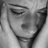
Emotion: sad